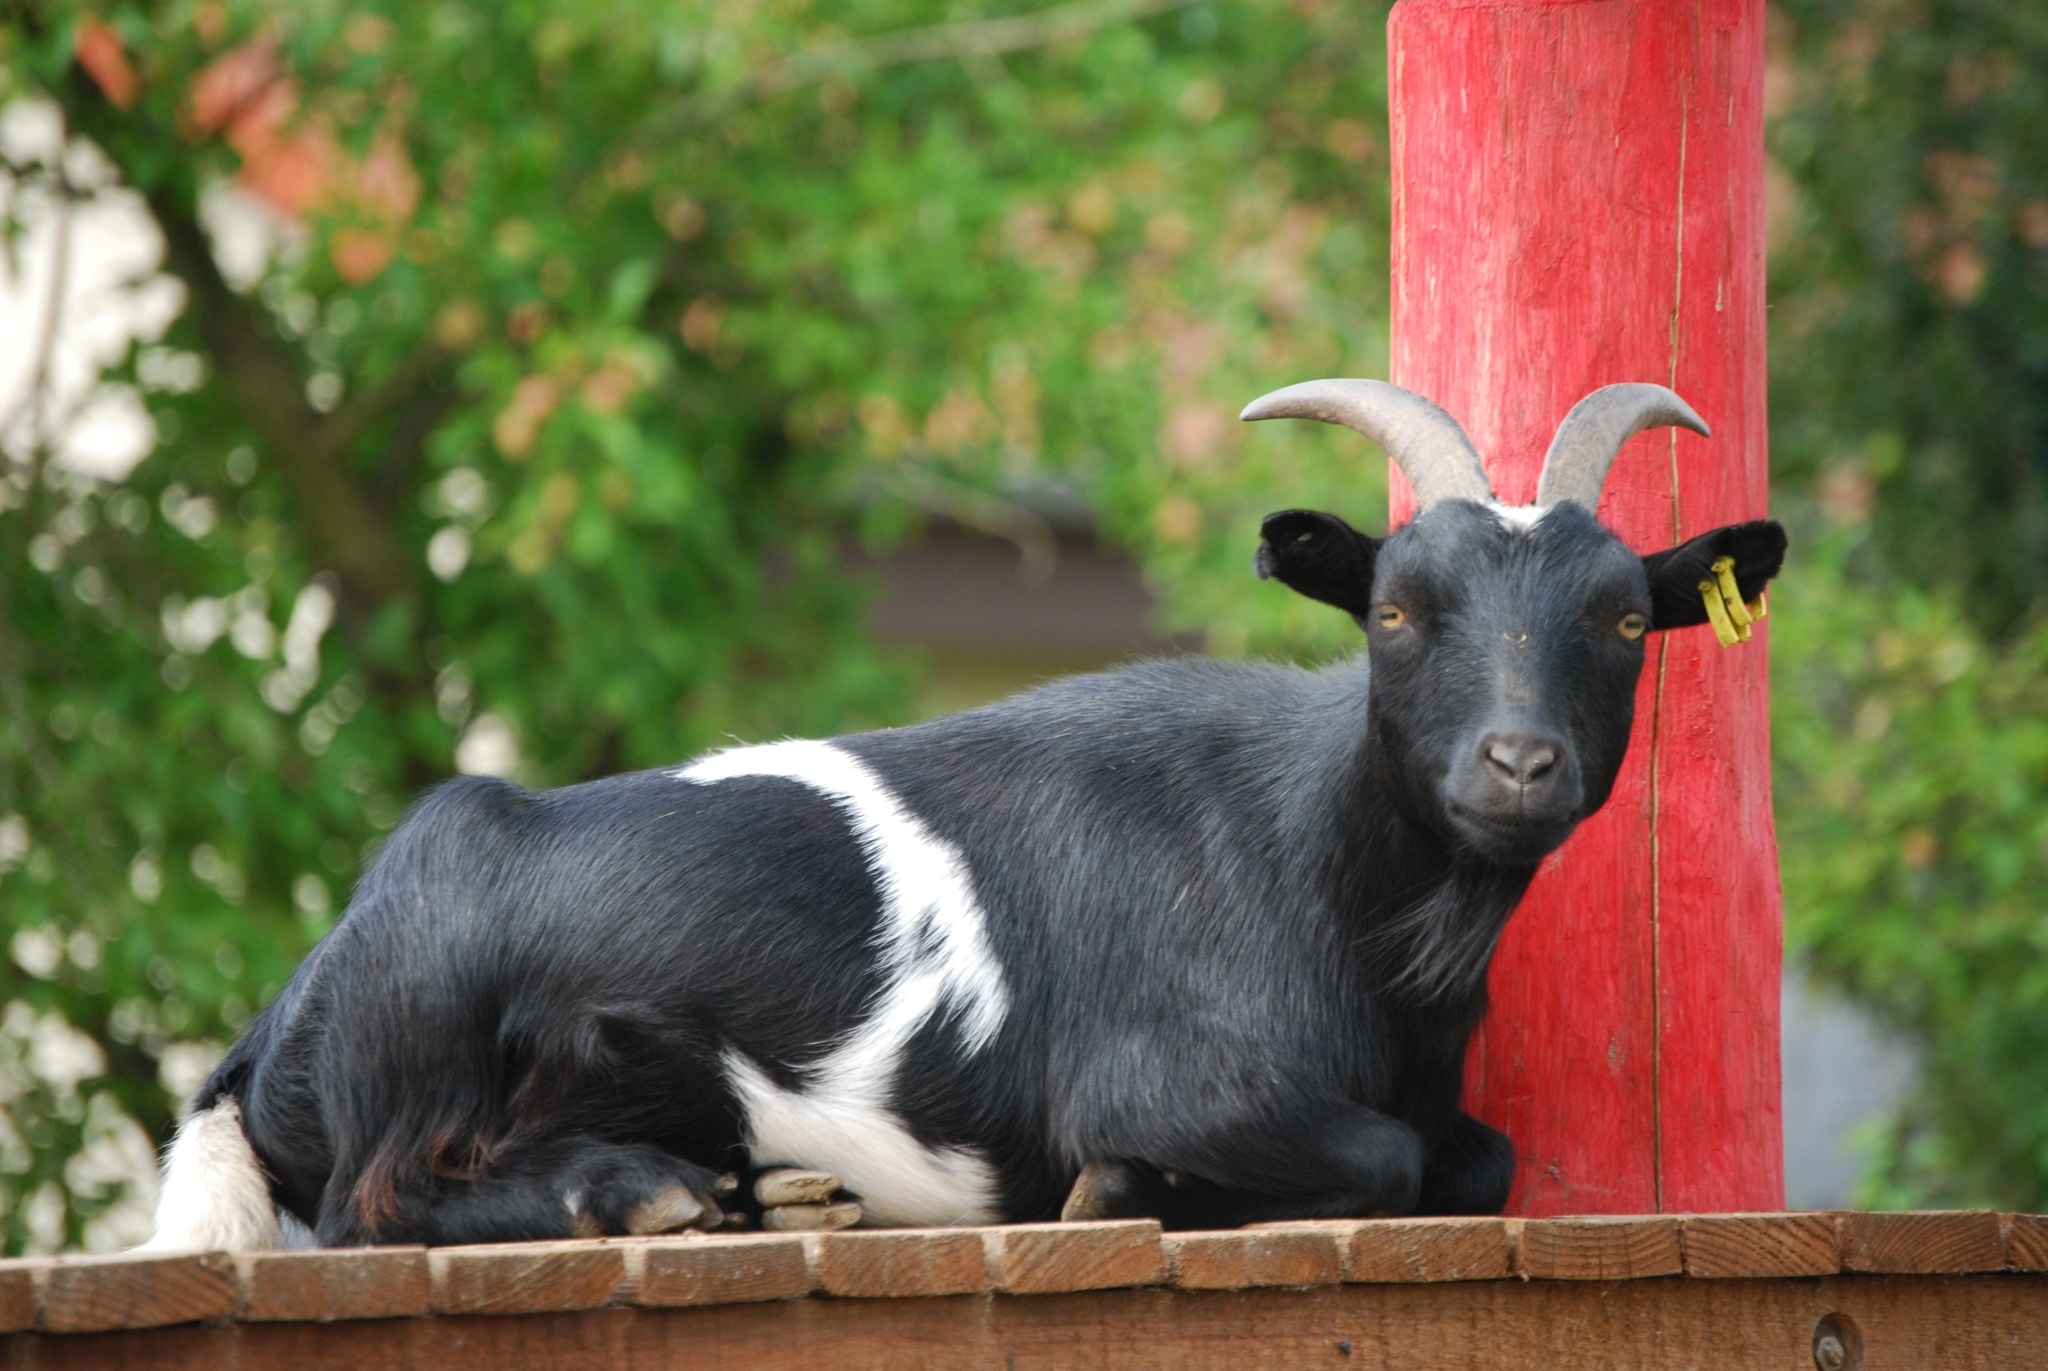
goat, zoo, mammal, fauna, goats, vertebrate, animal portrait, black goat, cattle like mammal